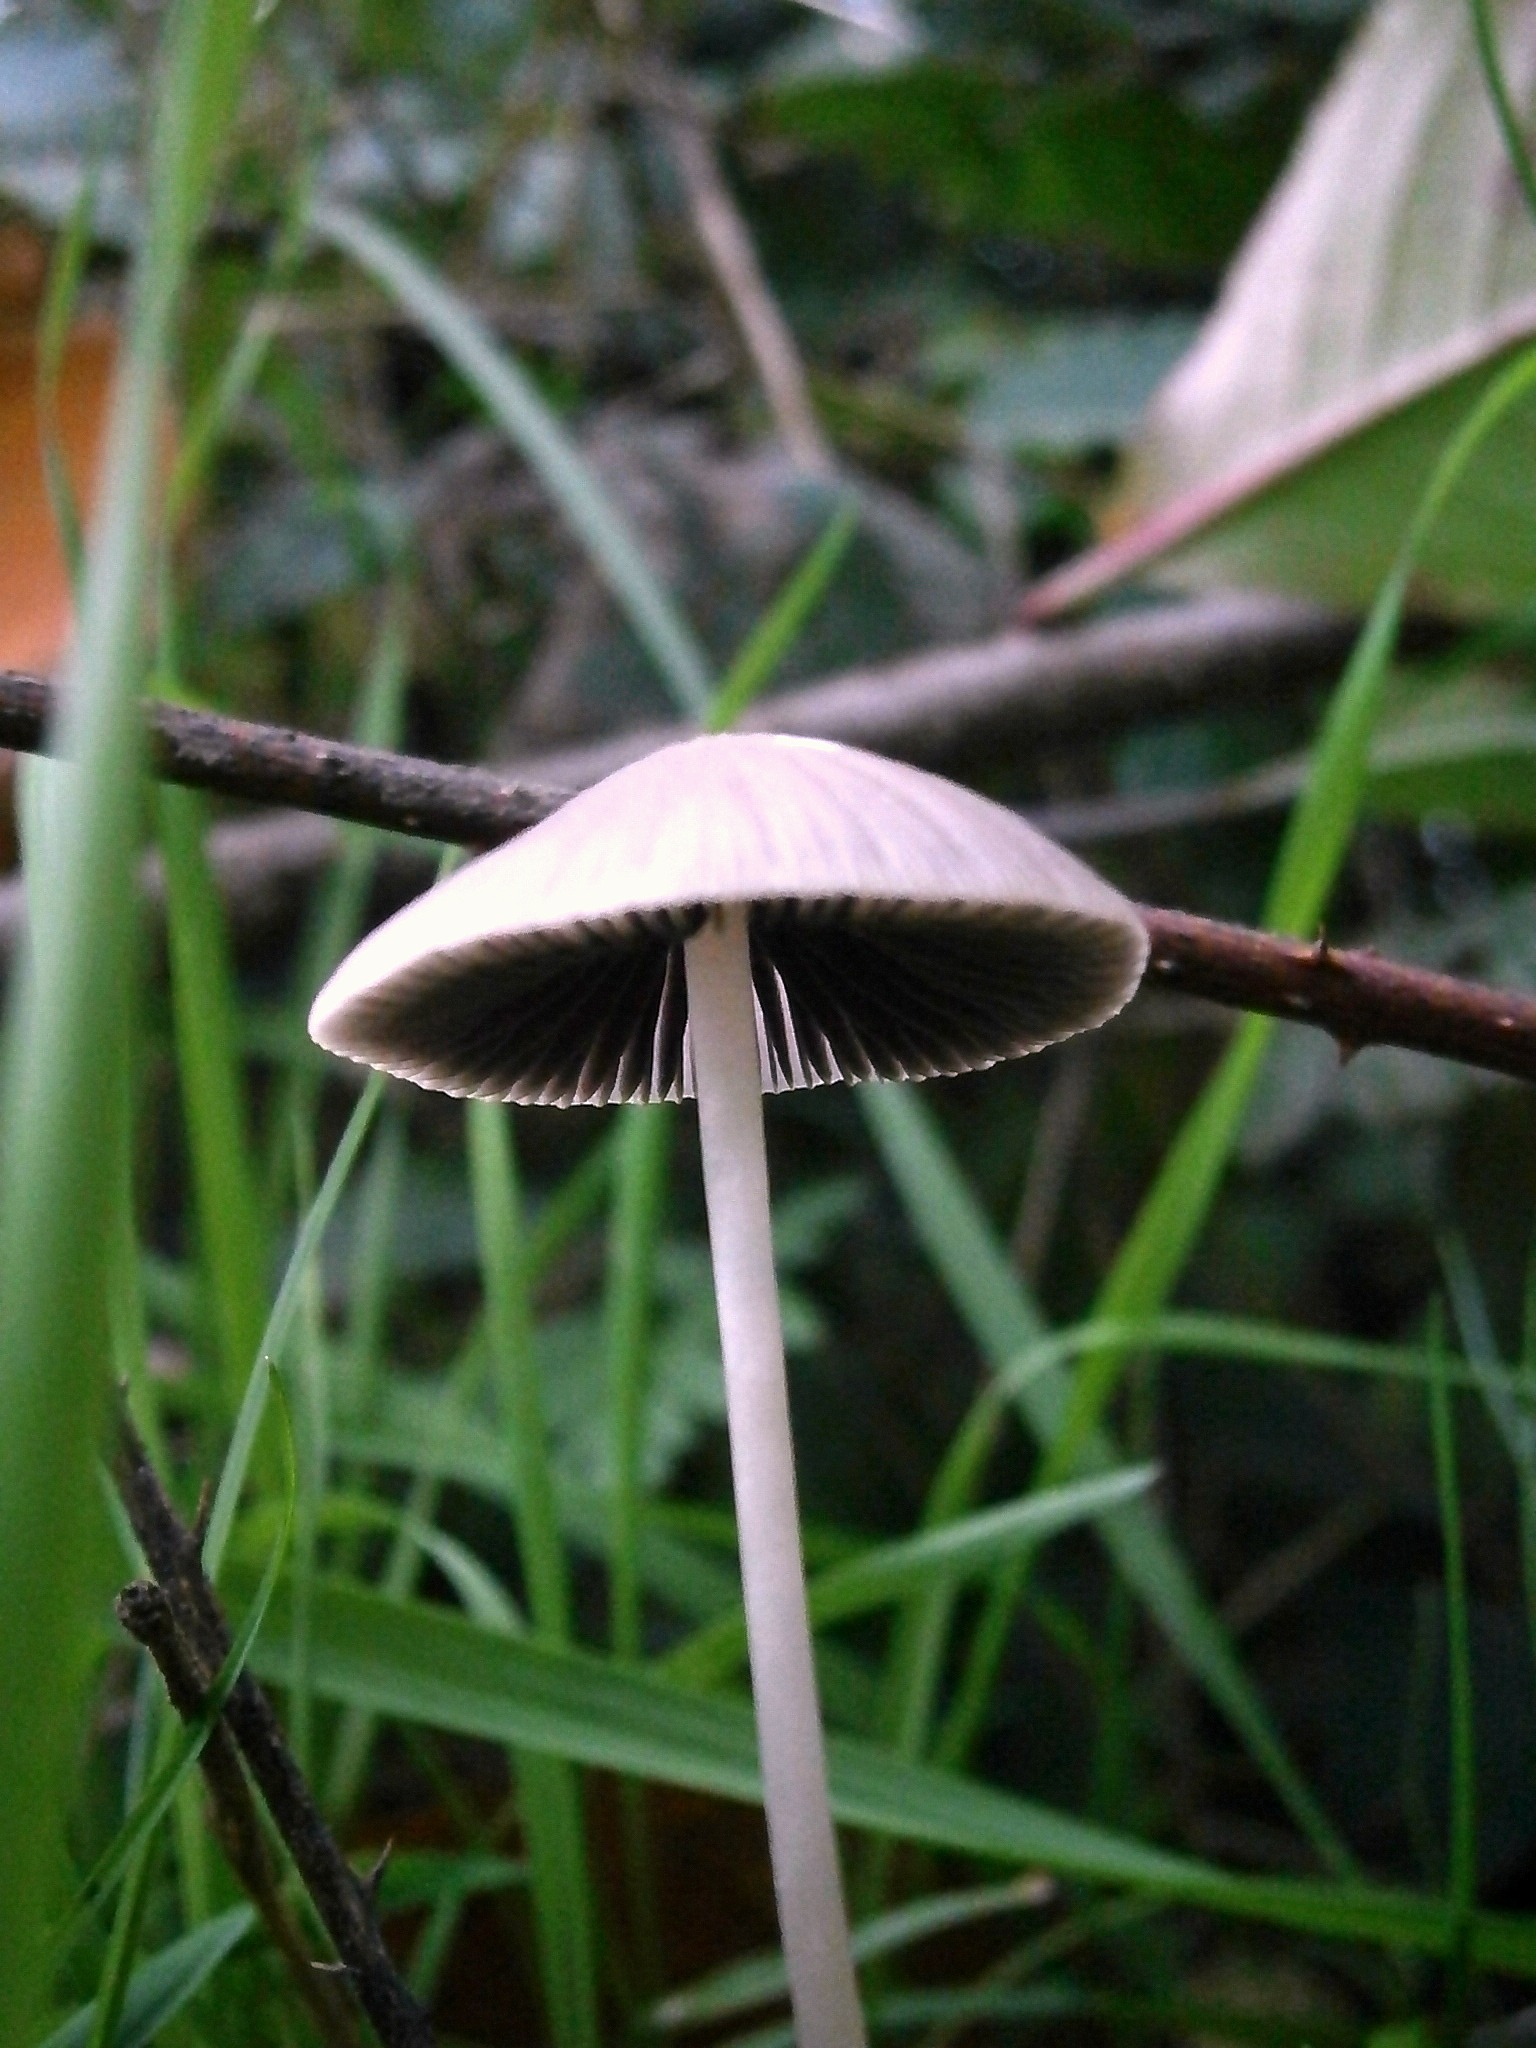
nature, forest, grass, plant, white, leaf, autumn, mushroom, flora, leaves, fungus, grey, mushrooms, agaricus, edible mushroom, plant stem, agaricomycetes, agaricaceae